Education in Uttar Pradesh

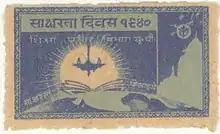
Stamp Issued by Department of Education, Government of United Province, British India, 1940

Sanskrit-based education comprising the learning of Vedic to Gupta periods, coupled with the later Pali corpus of knowledge and a vast store of ancient to medieval learning in Persian/Arabic languages, had formed the edifice of Hindu-Buddhist-Muslim education, till the rise of British power. But, the system became decadent as it missed the advancements that were taking place in Europe during and after the Renaissance, resulting in large educational gaps. Measures were initiated by the British administration for making liberal, universal education available in this area through a network of schools to university system on the European pattern.